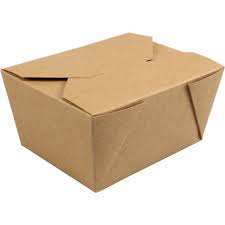
Label: cardboard